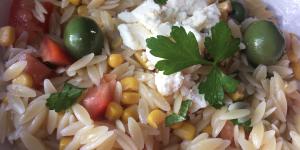
ensalada de pasta orzo